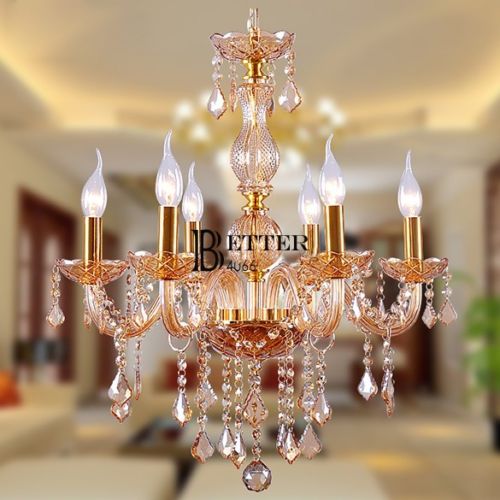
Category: lamp